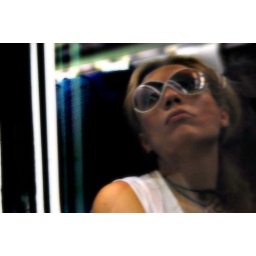
Maria's reflection in the window of the train when we pass the tunel